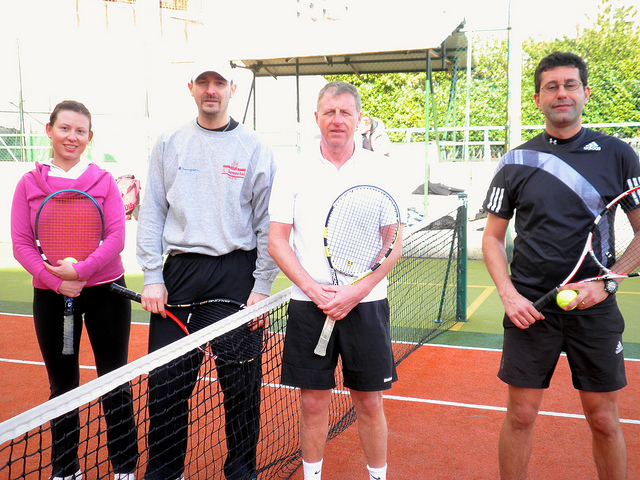
bốn người đang cầm vợt tennis trên sân